I've Got Nothing

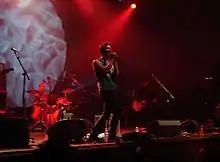
Singer Chesney Hawkes headlined a gig where "I've Got Nothing" was performed.

"I've Got Nothing" was first performed live by Chartrand and Nichols on 4 November 2009 at 93 Feet East in London. Their performance was shown during the ninth episode of "Chartjackers". The gig also featured performances from other YouTube users and was headlined by former pop star Chesney Hawkes. The song was performed live for a second time four days later at Switch Live 2009, an awards show organised by BBC Switch at the Hammersmith Apollo—the event was opened by a performance of "I've Got Nothing".